1969 in the Vietnam War

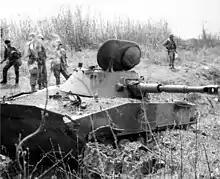
One of two PT-76s destroyed at Ben Het

Company A, 3rd Battalion, 8th Infantry lost 21 killed fighting a PAVN battalion at Landing Zone Brace in the Plei Trap Valley approximately 44 km west of Kontum.